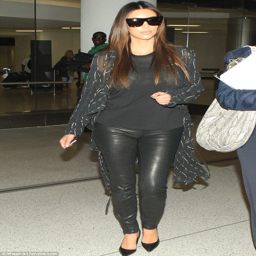
hell for leather : person wore her favourite trousers for the flight